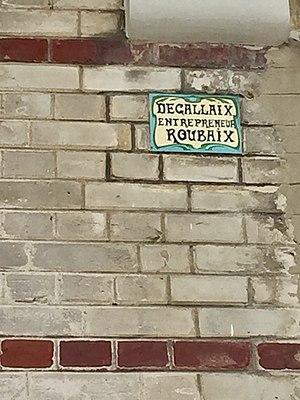
Villa Monéjan avenue Saint-Jean, Le Touquet-Paris-Plage plaque de l'entreprise Degallaix.
La villa Monéjan est une villa située au Touquet-Paris-Plage dans le département du Pas-de-Calais en région Hauts-de-France.